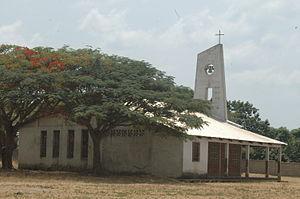
Eglise catholique du village de Niem (diocèse de Bouar), dans le nord-ouest de la République Centrafricaine. Italiano: Chiesa cattolica del villaggio di Niem (diocesi di Bouar), nel nord-ovest della R.C.A.